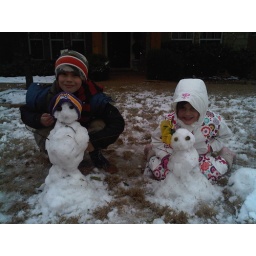
Jack and Kate with boy and girl snowman in Cedar Park. (Courtesy: Patty Newman)